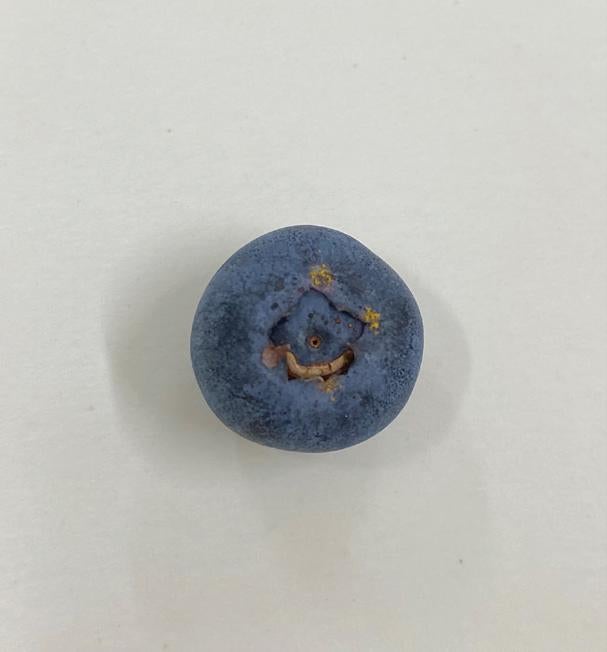
Plant: Blueberry
Disease: blueberry rust